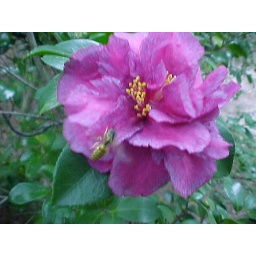
I really jumped when yellow jacket flew around my elbow and landed on flower so picture a little jiggly